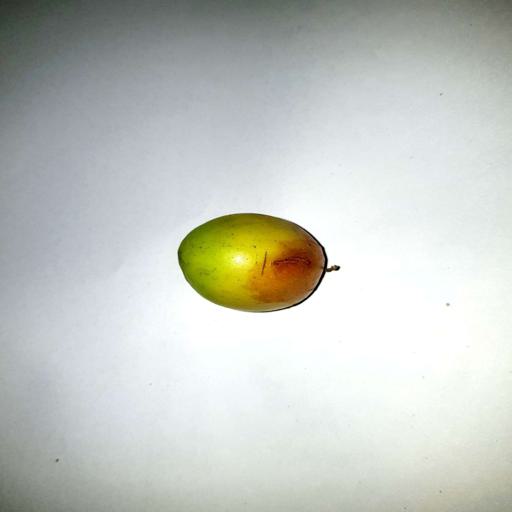
Label: bruised